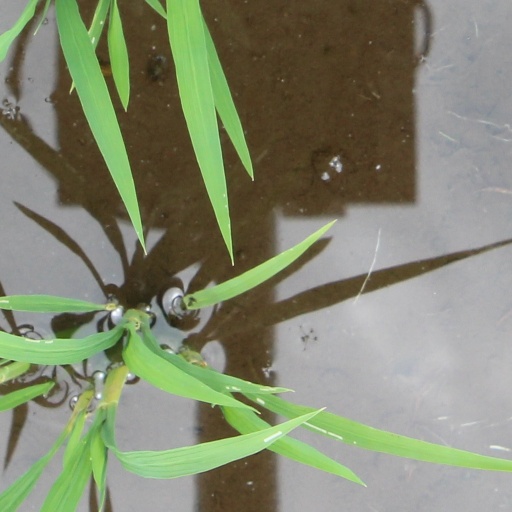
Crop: rice